German torpedo boat T23

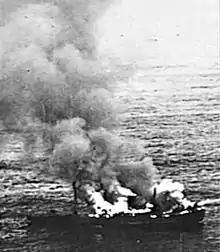
"Alsterufer" burning after an RAF attack

On 24–26 December "T23" was one of the escorts for the blockade runner through the Bay of Biscay. Another blockade runner, the refrigerated cargo ship , trailed "Osorno" by several days and four destroyers of the 8th Destroyer Flotilla and the six torpedo boats of the 4th Flotilla set sail on 27 December to escort her through the bay. The Allies were aware of these blockade runners through their Ultra code-breaking efforts and positioned cruisers and aircraft in the Western Atlantic to intercept them in Operation Stonewall. A Consolidated B-24 Liberator heavy bomber from No. 311 Squadron RAF sank "Alsterufer" later that afternoon.